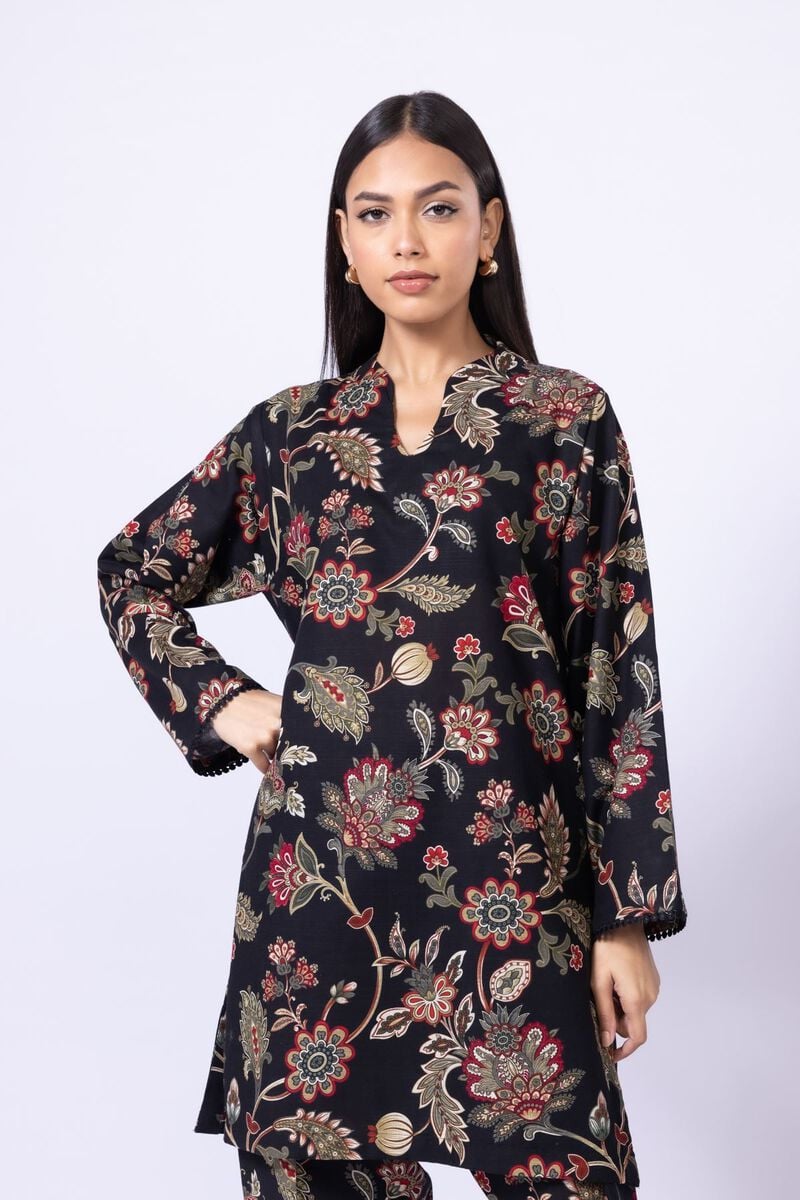
black multi floral print tunic